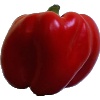
Label: Pepper Red 1